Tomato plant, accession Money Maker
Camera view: bottom (45 deg); turntable rotation: 150 degrees
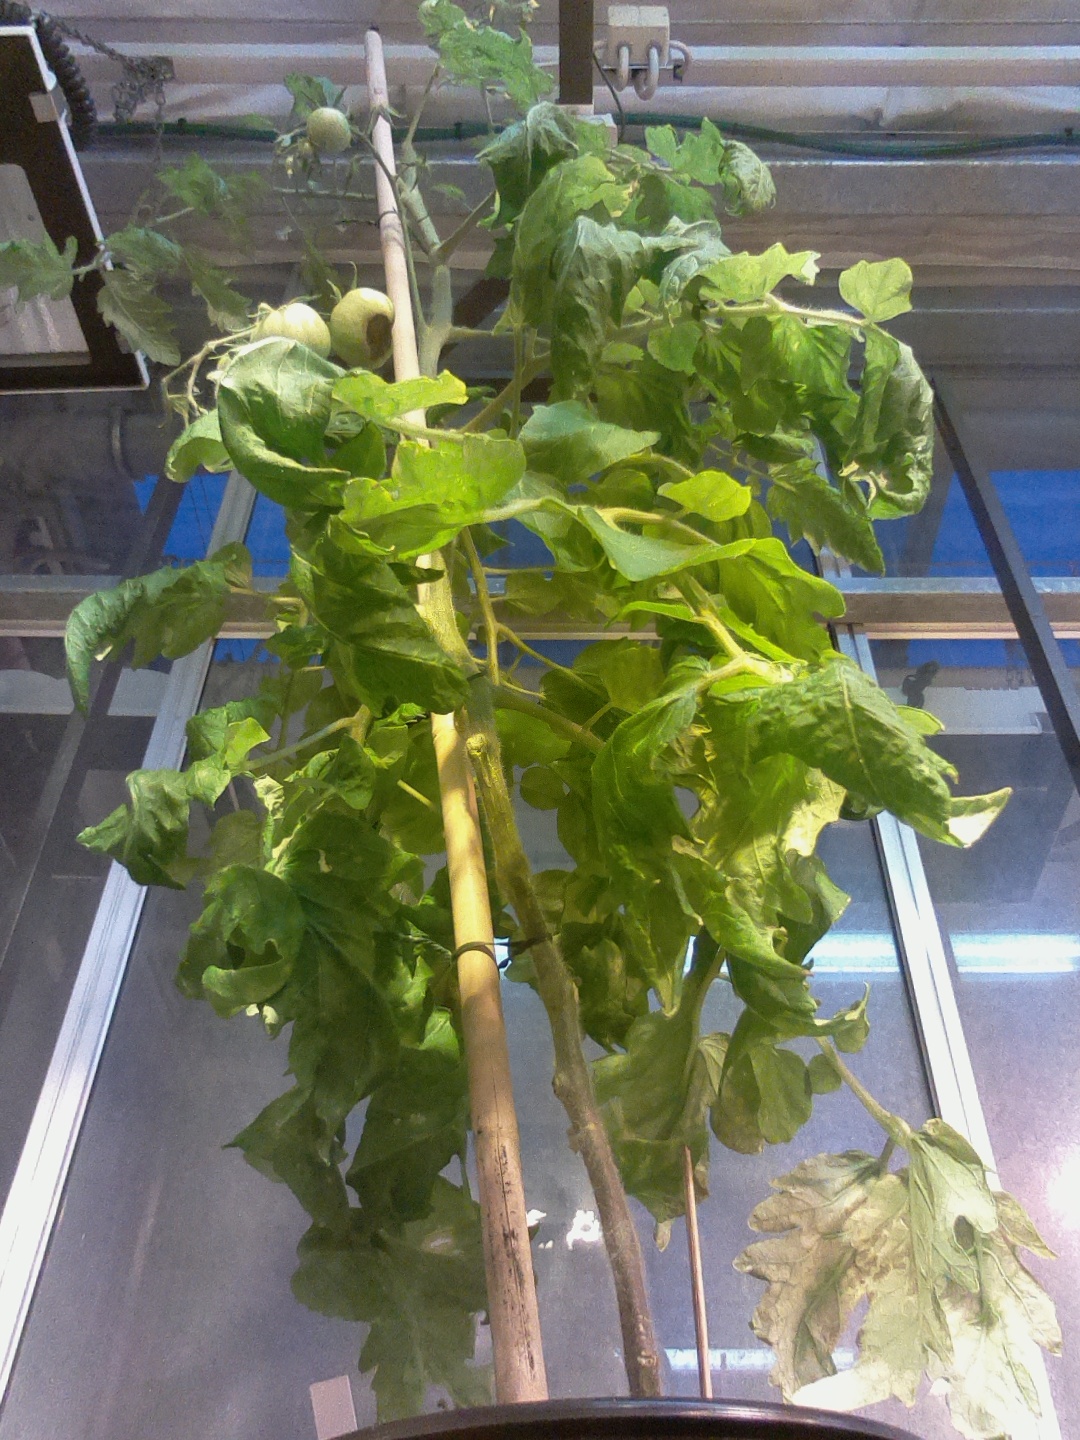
BBCH growth stage 78: 80% -90% of final fruit size